Mariaholmen

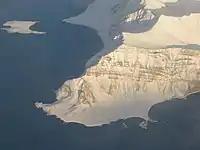
Mariaholmen on the left side of the oblique aerial photograph, off "Gåsbergodden ", the western tip of Nathorst Land.

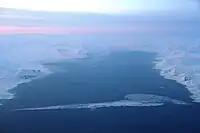
Van Mijenfjorden and Akseløya, with Mariaholmen to the right.

Mariaholmen is an islet in Nathorst Land at the mouth of Van Mijenfjorden at Spitsbergen, Svalbard. It is located south of Akseløya, between Akseløya and Måseneset. While Akselsundet north of Akseløya is regarded as the main entrance to Van Mijenfjorden, Mariasundet between Mariaholmen and Måseneset is also navigable.